Miami Women's Club

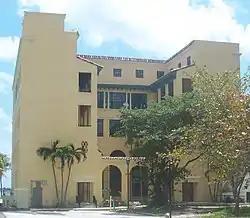

The Miami Women's Club is a historic site in Miami, Florida. It is located at 1737 North Bayshore Drive. On December 27, 1974, it was added to the U.S. National Register of Historic Places.